There Is Another Sun

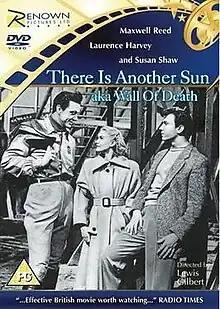
DVD cover

There Is Another Sun (U.S. title: Wall of Death) is a 1951 British drama film directed by Lewis Gilbert and starring Maxwell Reed, Laurence Harvey and Susan Shaw. It was written by Guy Morgan and produced by Ernest G. Roy.